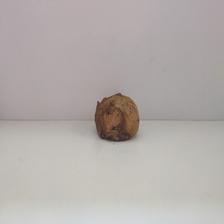
Size: Spoiled